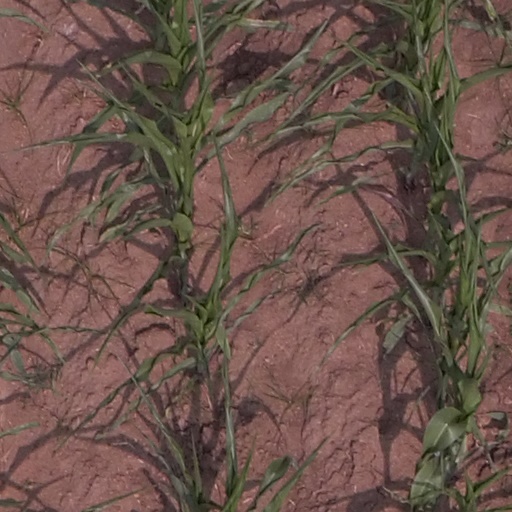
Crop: maize; corn